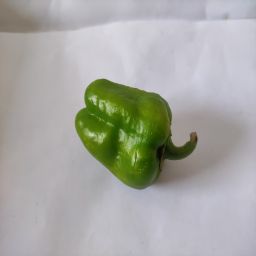
Crop: Bell Pepper
Quality: Ripe